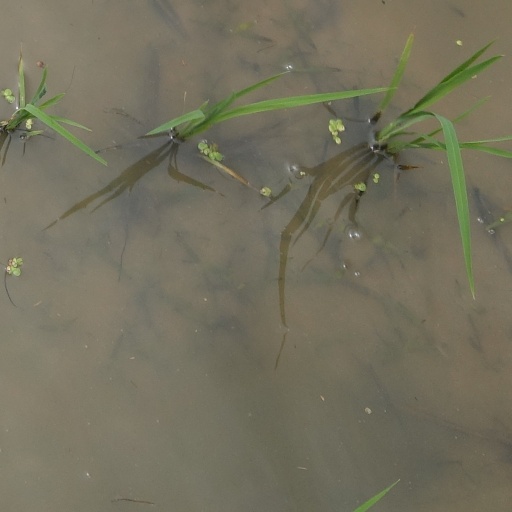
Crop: rice